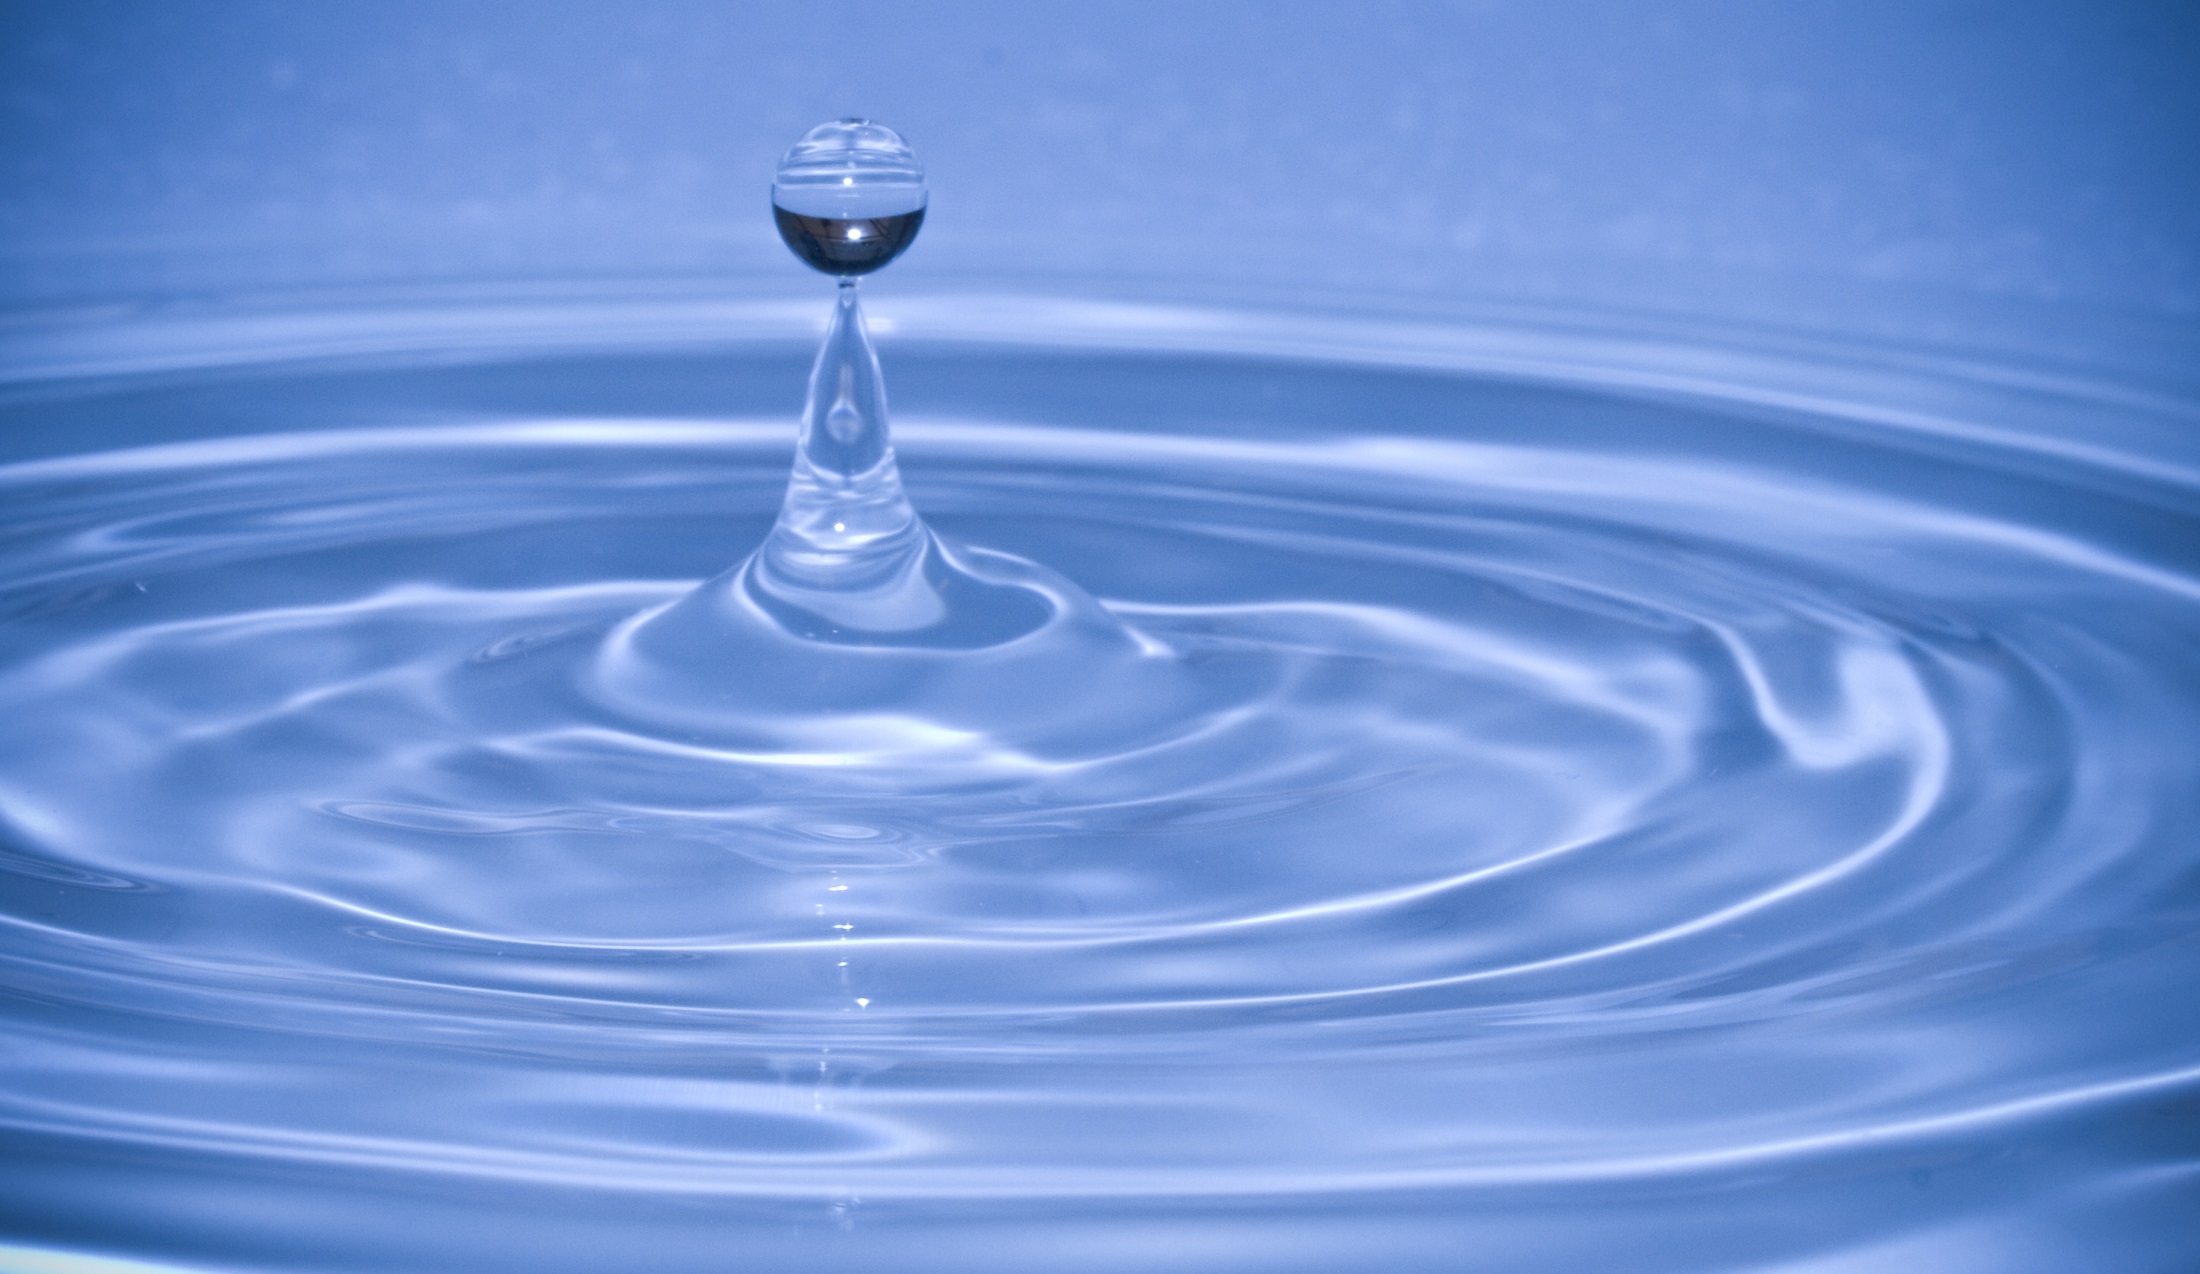
water, droplet, drop, liquid, wave, petal, wet, atmosphere, reflection, symbol, splash, macro, blue, drip, bubble, circle, close up, aqua, ripples, concentric, fluid, macro photography, computer wallpaper